Daria Dmitrieva (handballer)

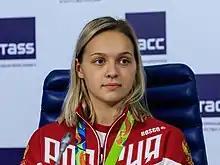
Dmitrieva in 2016

Daria Evgenyevna Dmitrieva (born 9 August 1995) is a Russian female handballer, who plays for Hungarian Ferencváros and Russian national team.